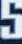
Number: 5